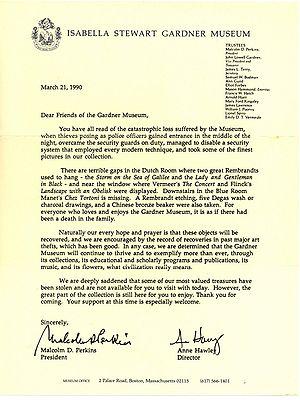
Le Concert est un tableau de Johannes Vermeer, peint entre 1663 et 1666. Il était exposé au musée Isabella Stewart Gardner de Boston, avant d'être volé en 1990. C'est peut-être l'une des œuvres volées les plus chères, son estimation serait de 200 000 000 $.